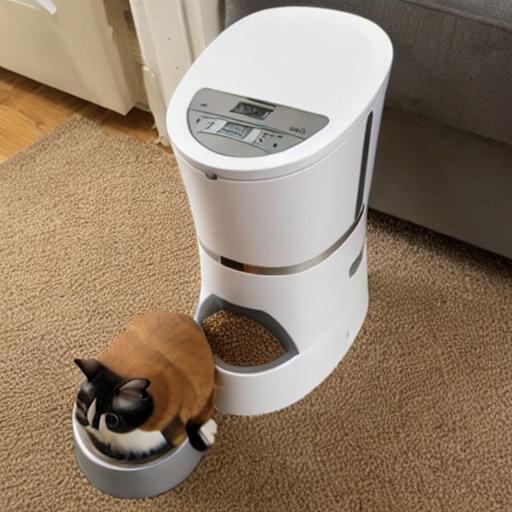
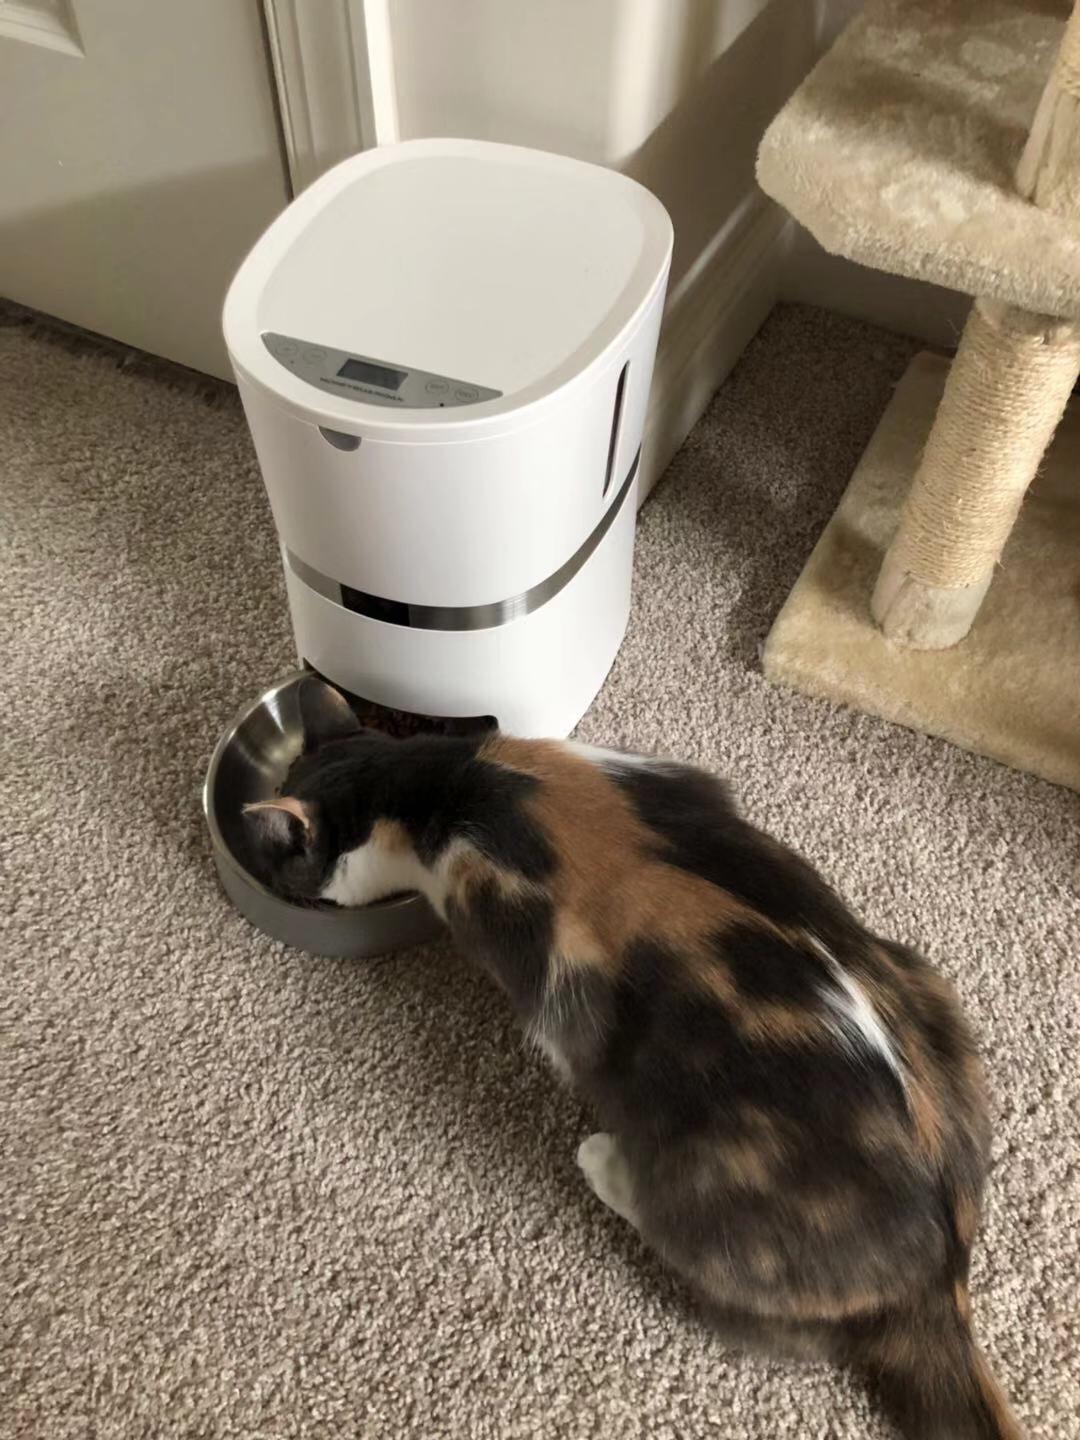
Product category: items_feeder
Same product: no